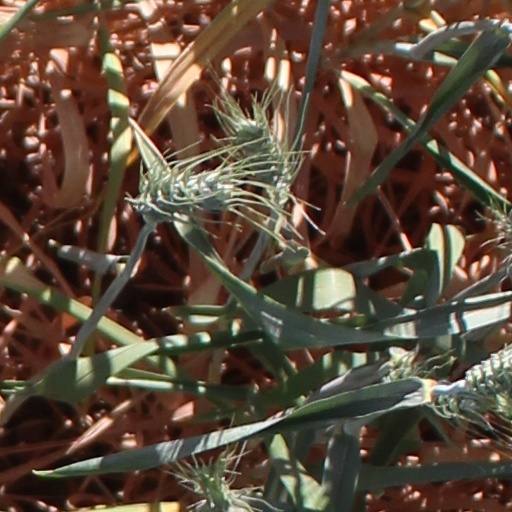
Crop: wheat